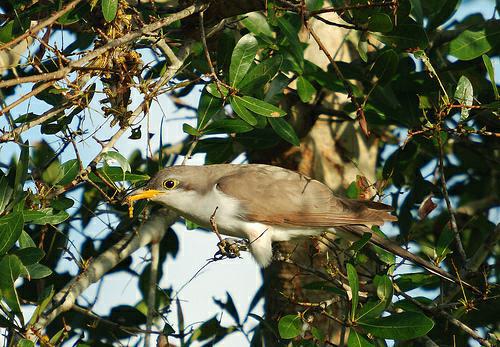
A photo of a yellow billed cuckoo